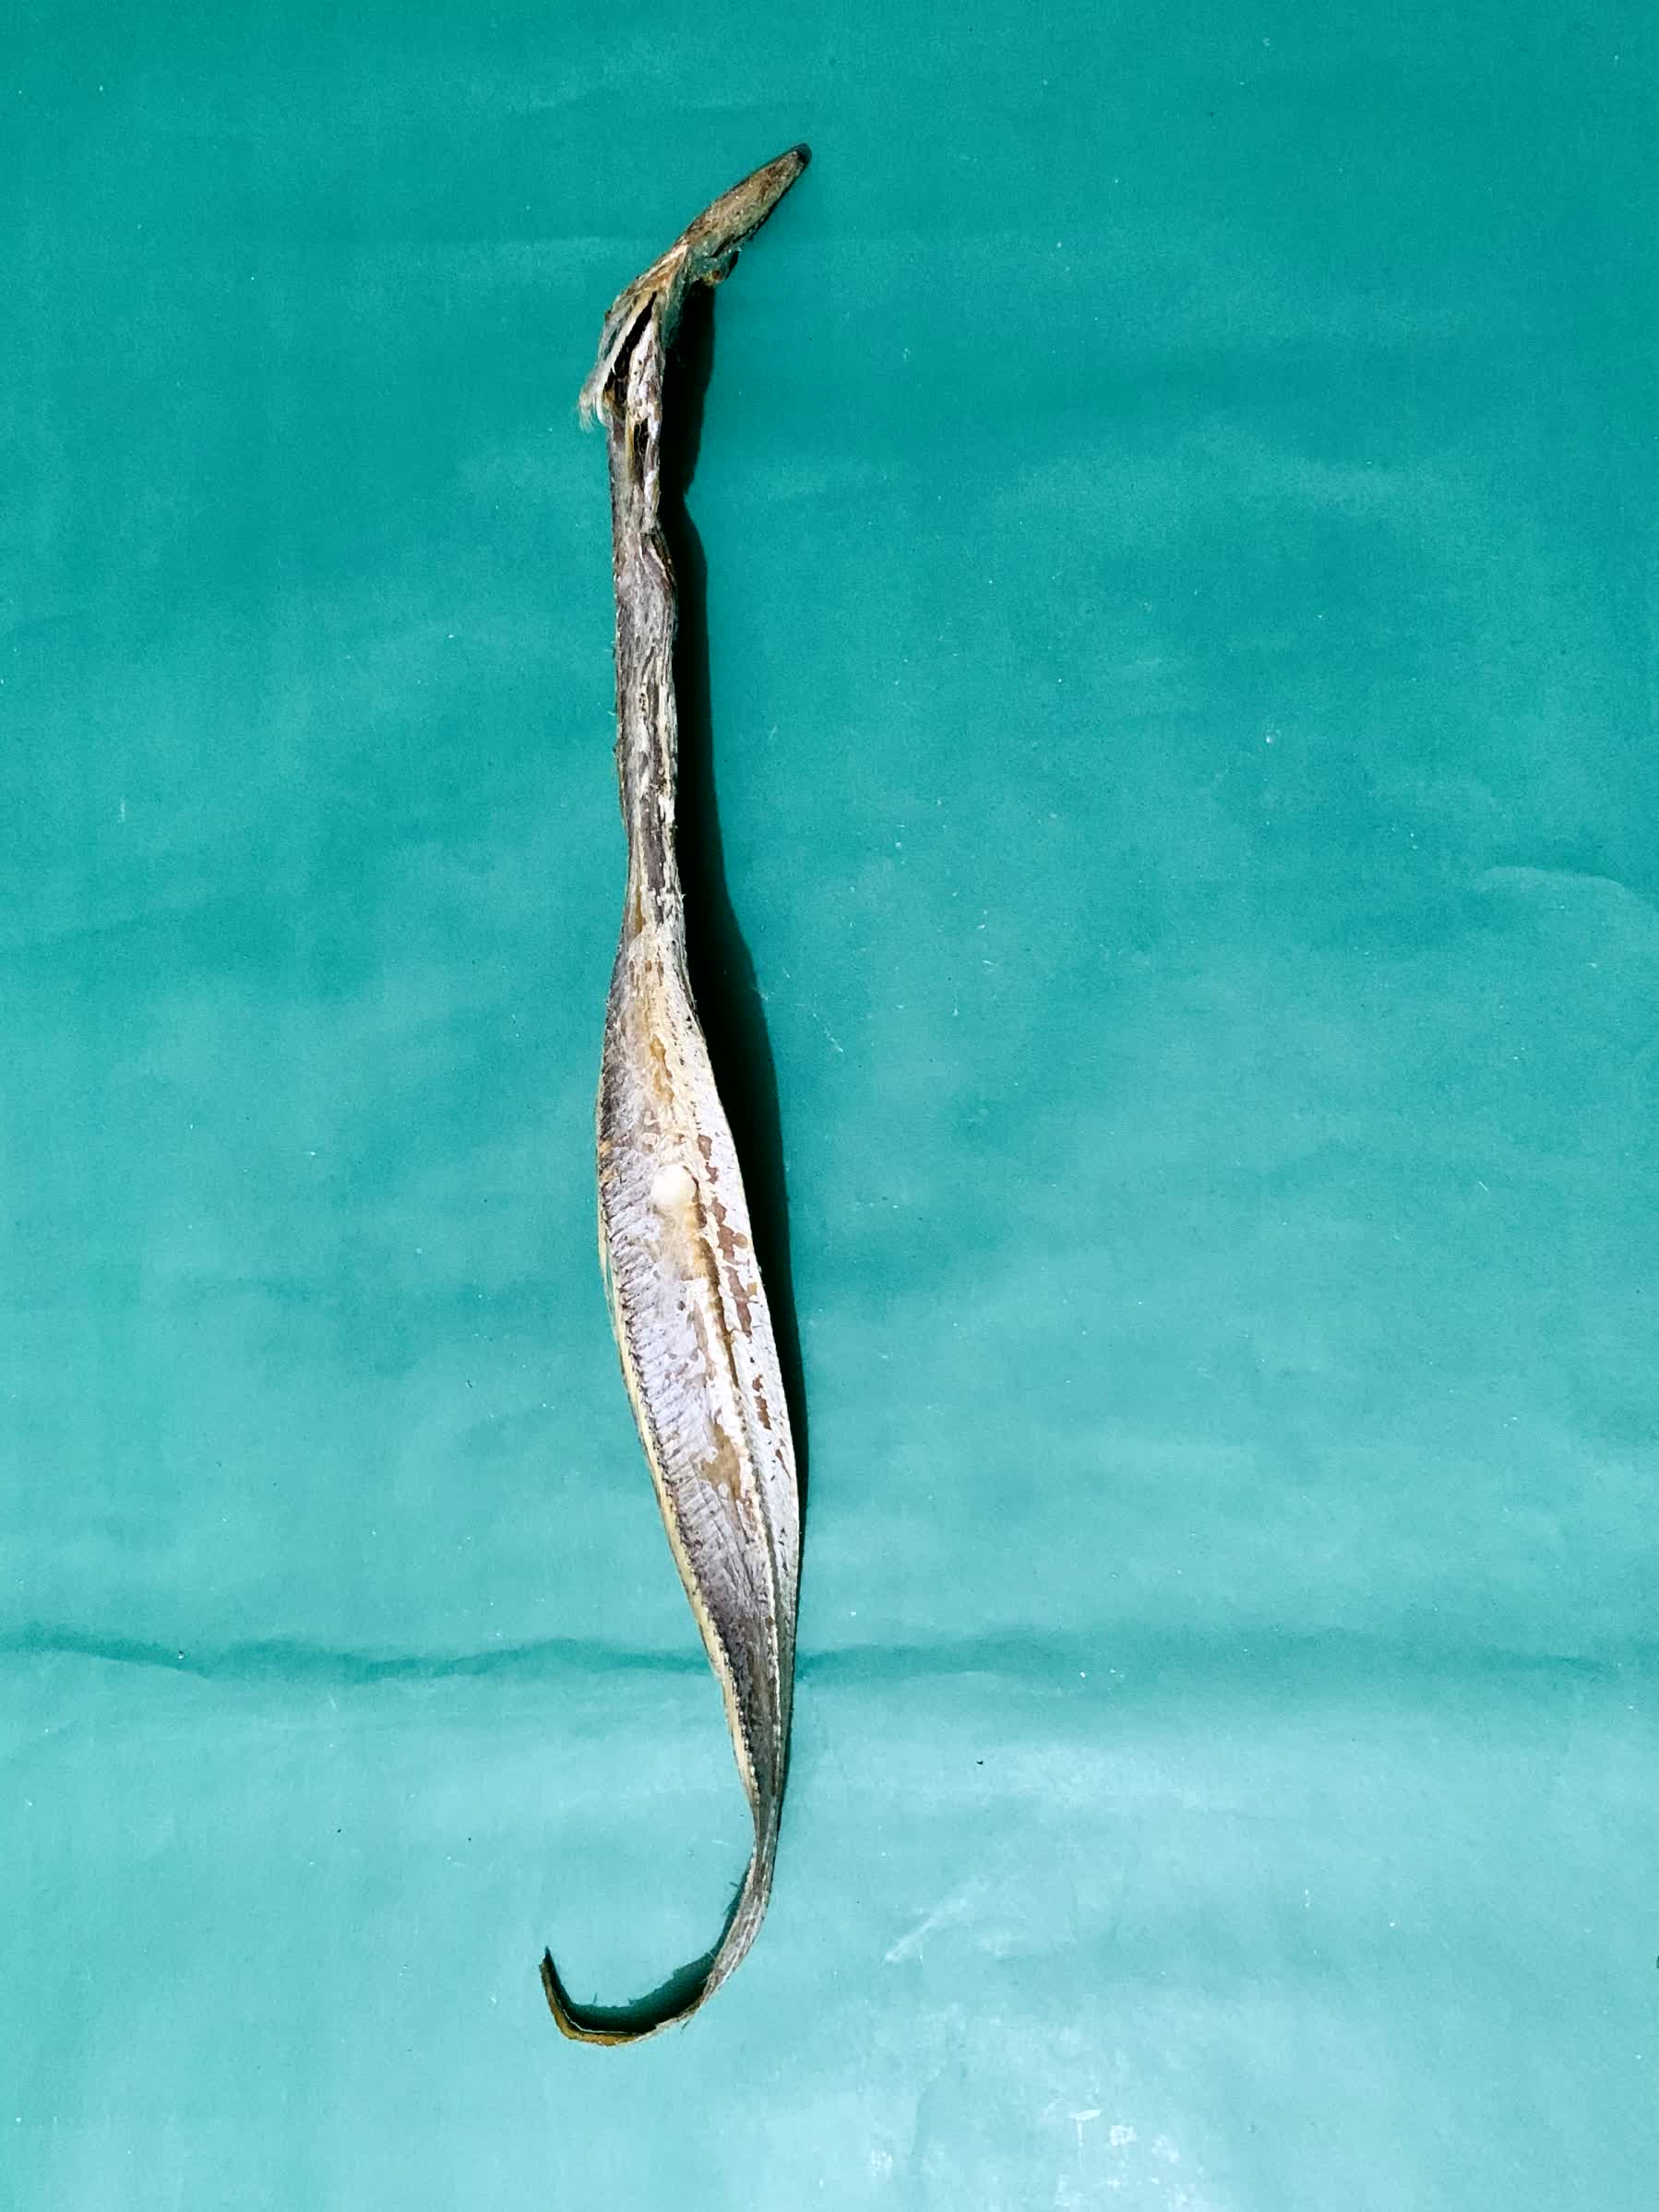
Species: Churi